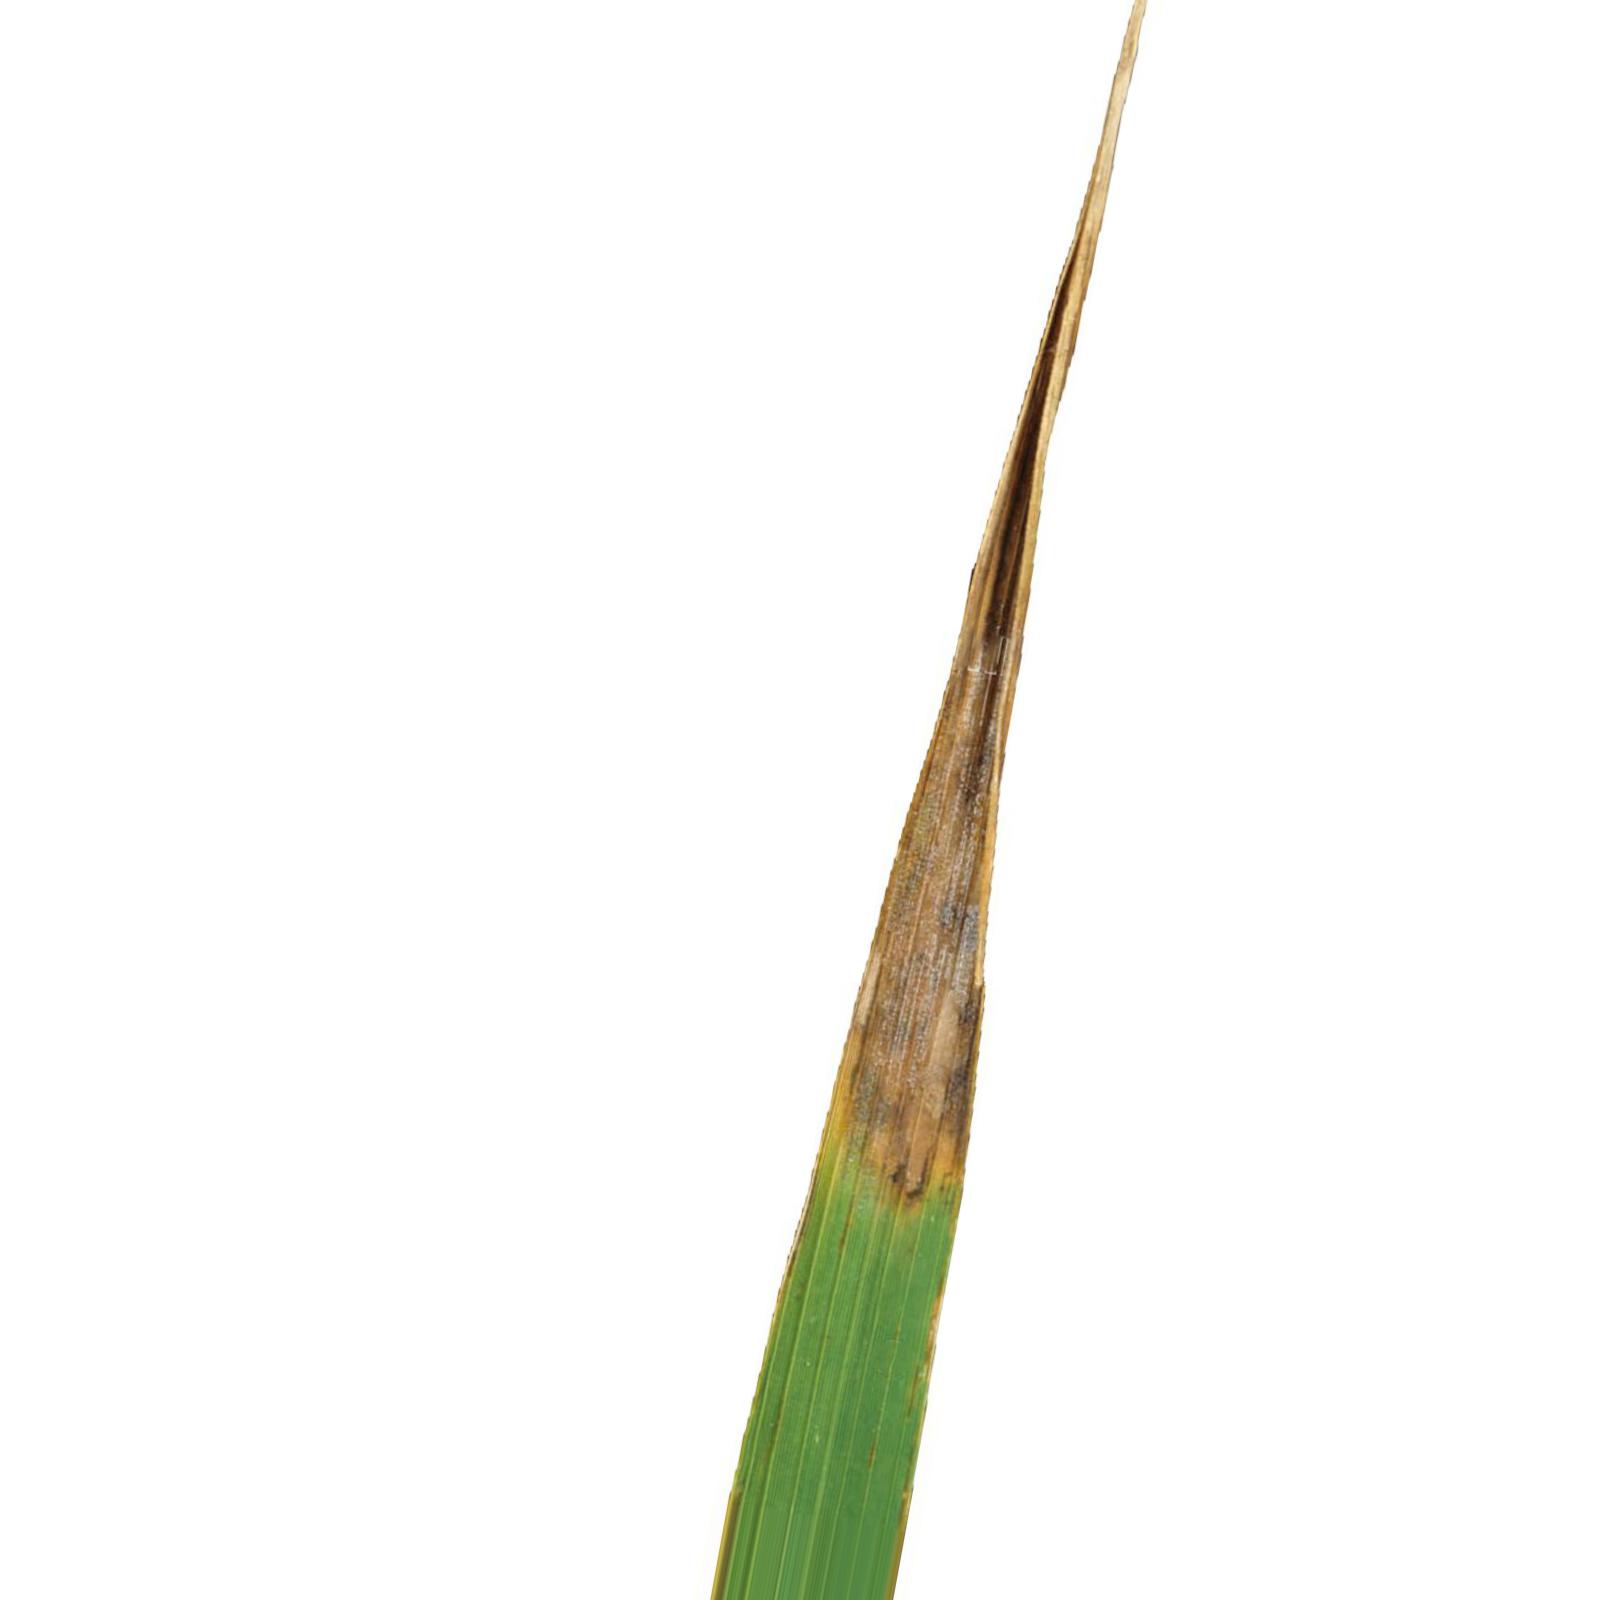
Nhãn: Bệnh Cháy lá ( Leaf scald )